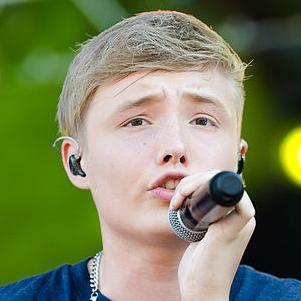
Age: 13